The Head and the Heart

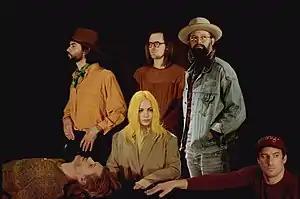

The Head and the Heart is an American indie folk band. They were formed in the summer of 2009 by Josiah Johnson (vocals, guitar, percussion) and Jonathan Russell (vocals, guitar, percussion). The band currently includes Russell, Charity Rose Thielen (violin, guitar, vocals), Chris Zasche (bass), Kenny Hensley (piano), Tyler Williams (drums), and Matt Gervais (guitar, vocals). The band is signed to Verve Records and have released six albums. Their sixth studio album, "Aperture", was released on May 9, 2025.